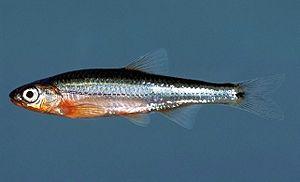
Notropis est un genre de poisson d'eau douce originaire d'Amérique du Nord.